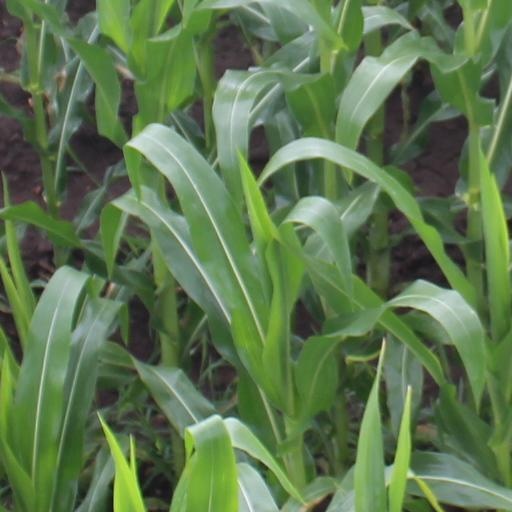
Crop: maize; corn